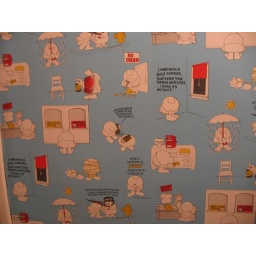
Ziggy wall paper in one of the bathrooms in Shelley's parent's house. Sweet.